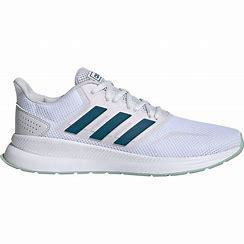
Brand: Adidas
Model: Runfalcon